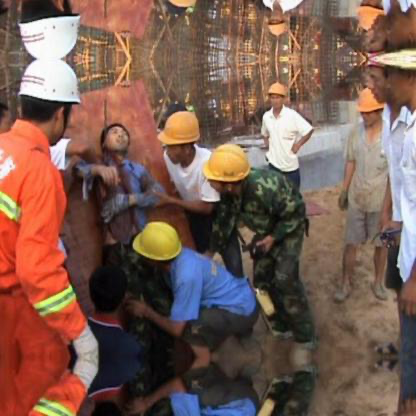
Objects in the image:
label: helmet
label: helmet
label: helmet
label: helmet
label: helmet
label: helmet
label: helmet
label: head
label: helmet
label: helmet
label: helmet
label: helmet
label: helmet